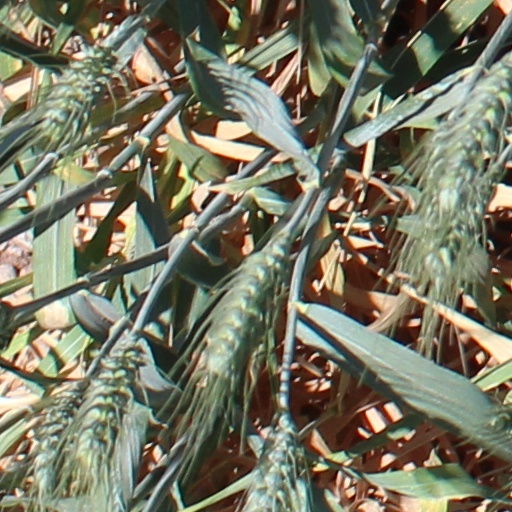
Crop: wheat